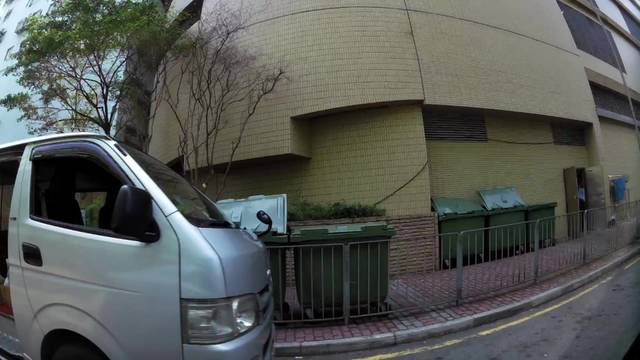
Region: China
Coordinates: 22.333, 114.152